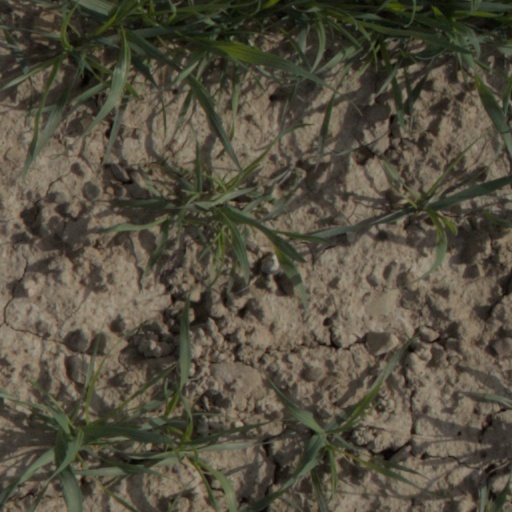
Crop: wheat